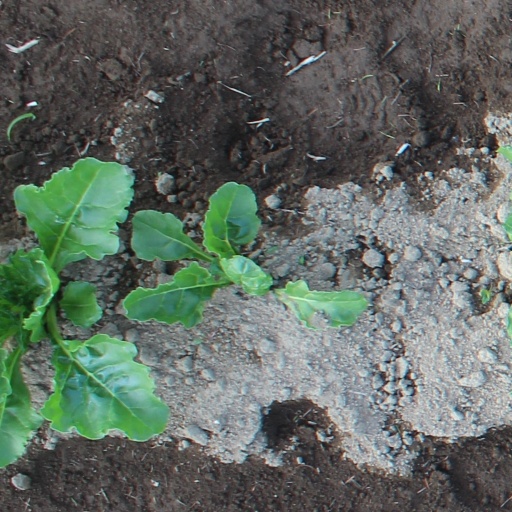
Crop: sugar beet